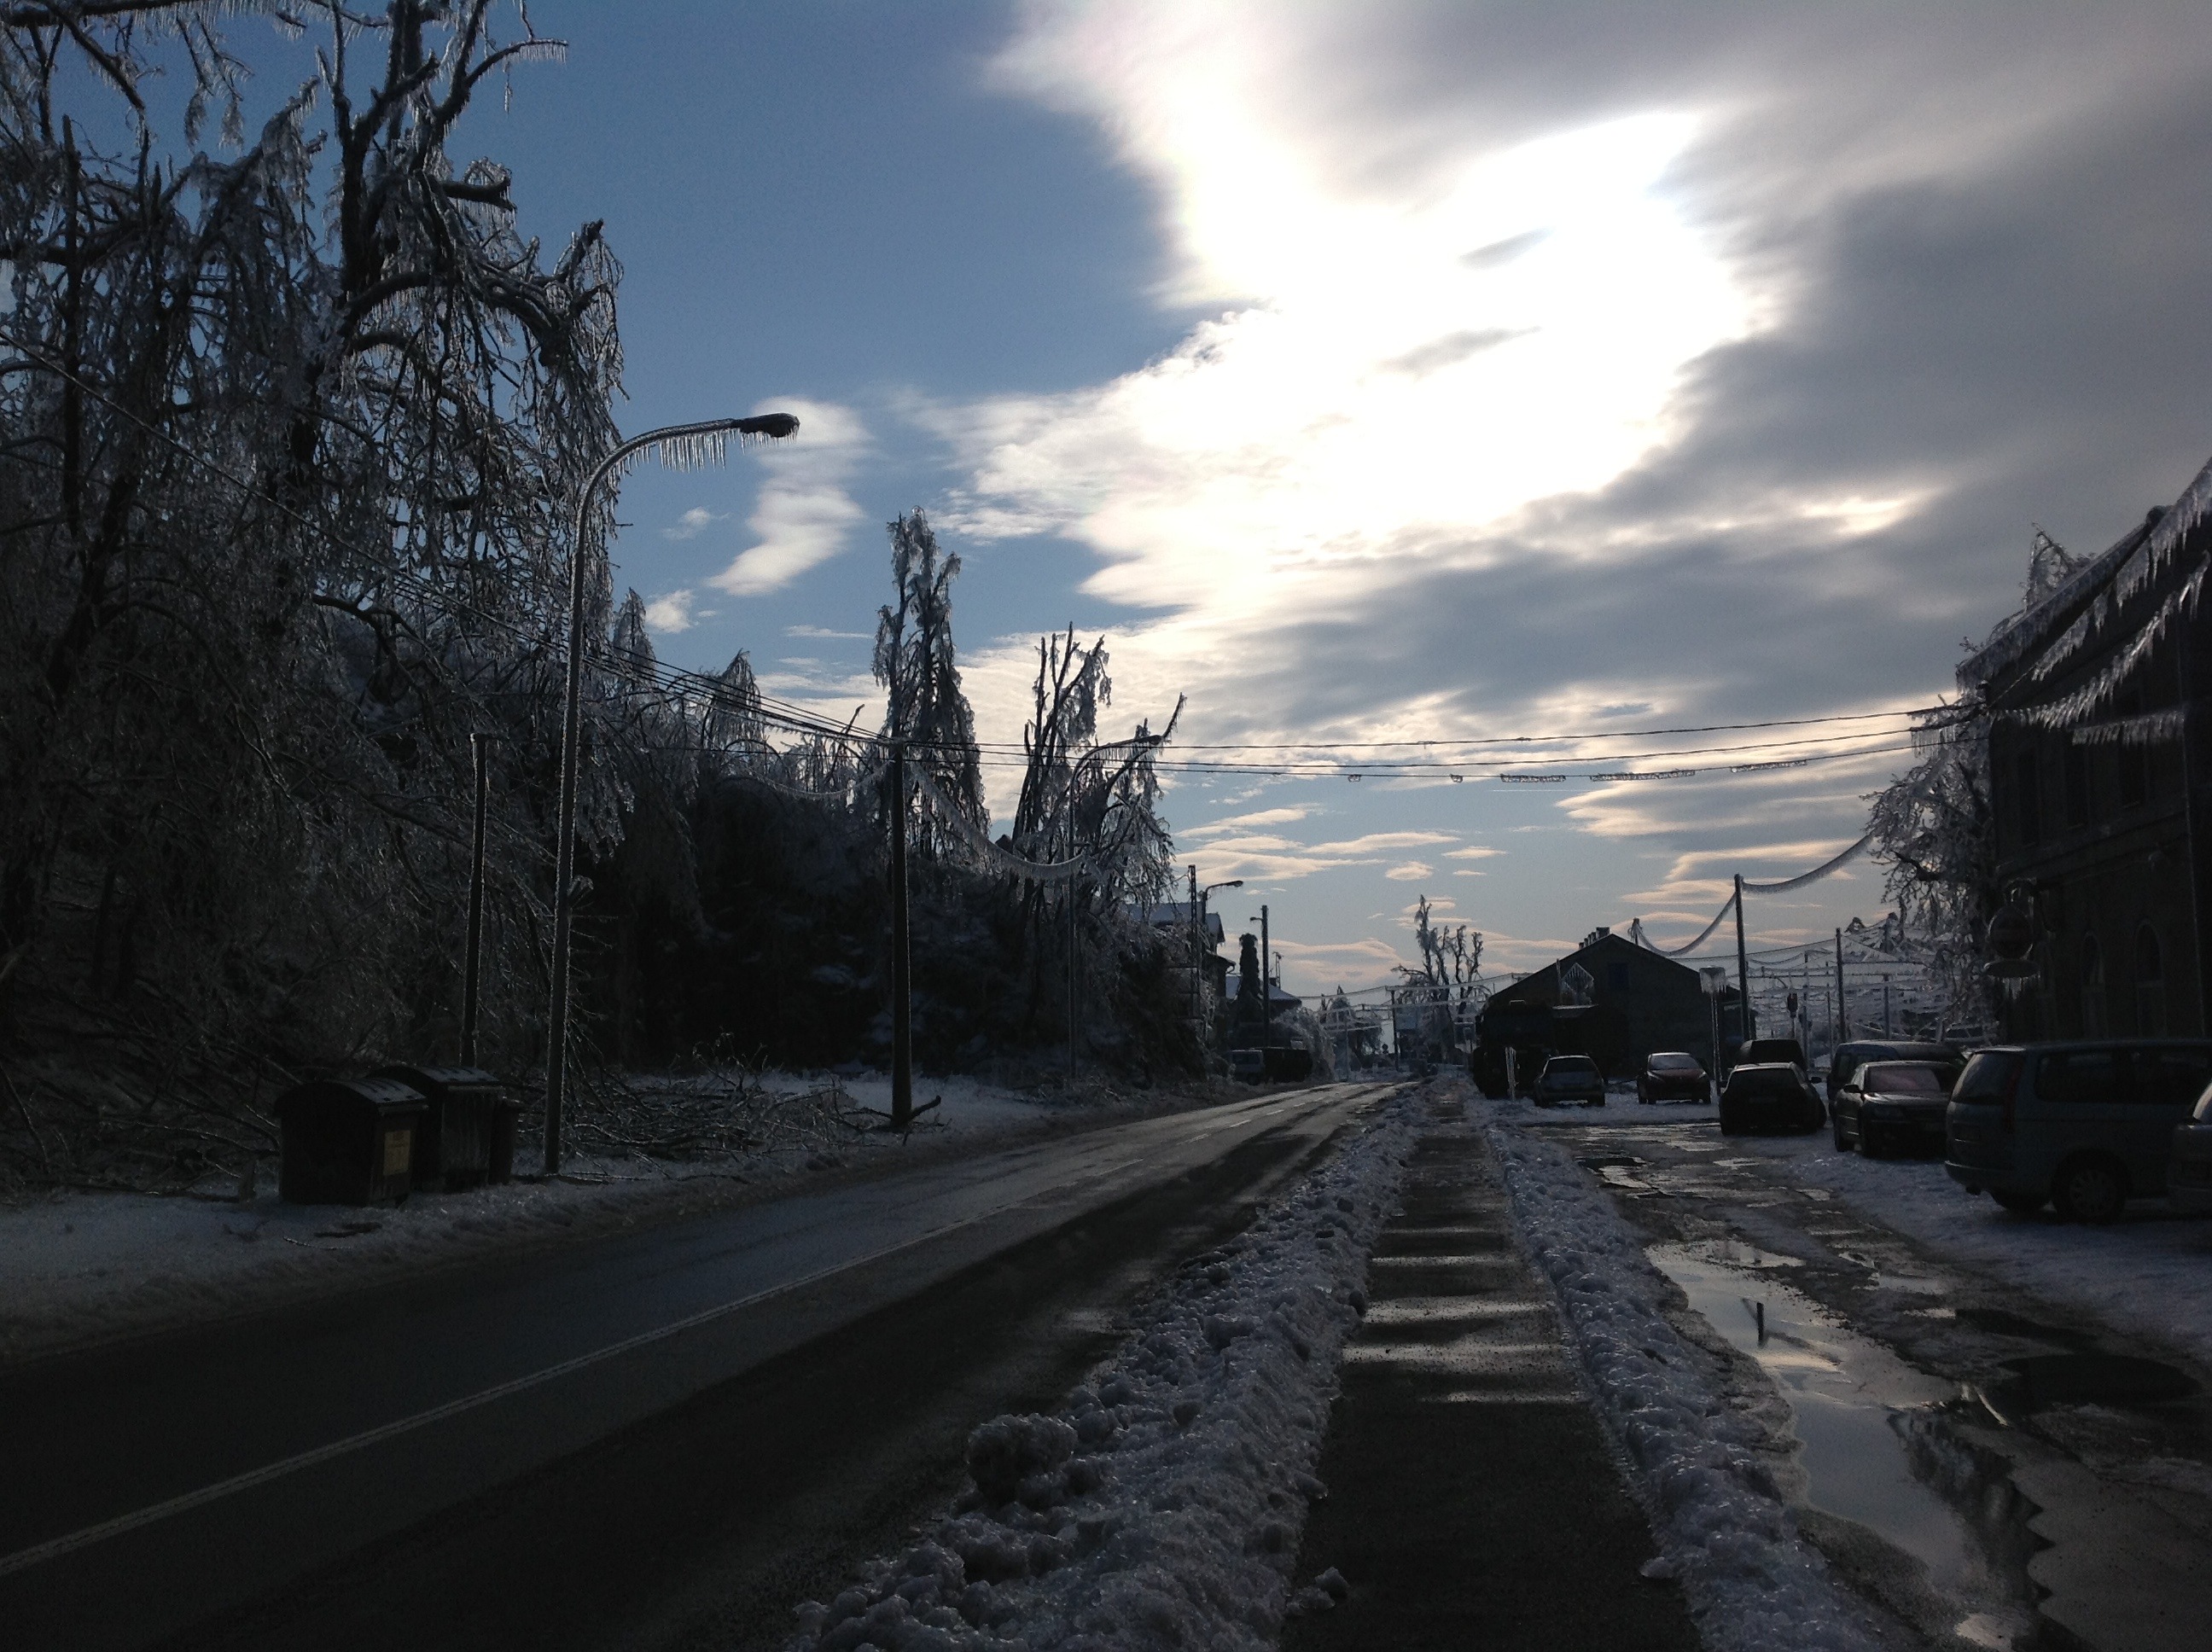
tree, snow, cold, winter, fence, cloud, sky, track, sunrise, sunset, road, white, street, sunlight, morning, frost, dawn, cityscape, dusk, transport, ice, evening, weather, snowy, darkness, freeze, frozen, season, waterway, majestic, snowflake, snowfall, cool, infrastructure, icy, climate, snowstorm, scene, blizzard, frosty, wintry, nordic, siberia, atmospheric phenomenon